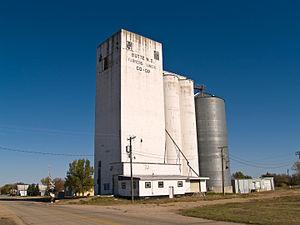
La ville américaine de Butte est située dans le comté de McLean, dans l’État du Dakota du Nord. Lors du recensement de 2010, sa population s’élevait à 68 habitants.